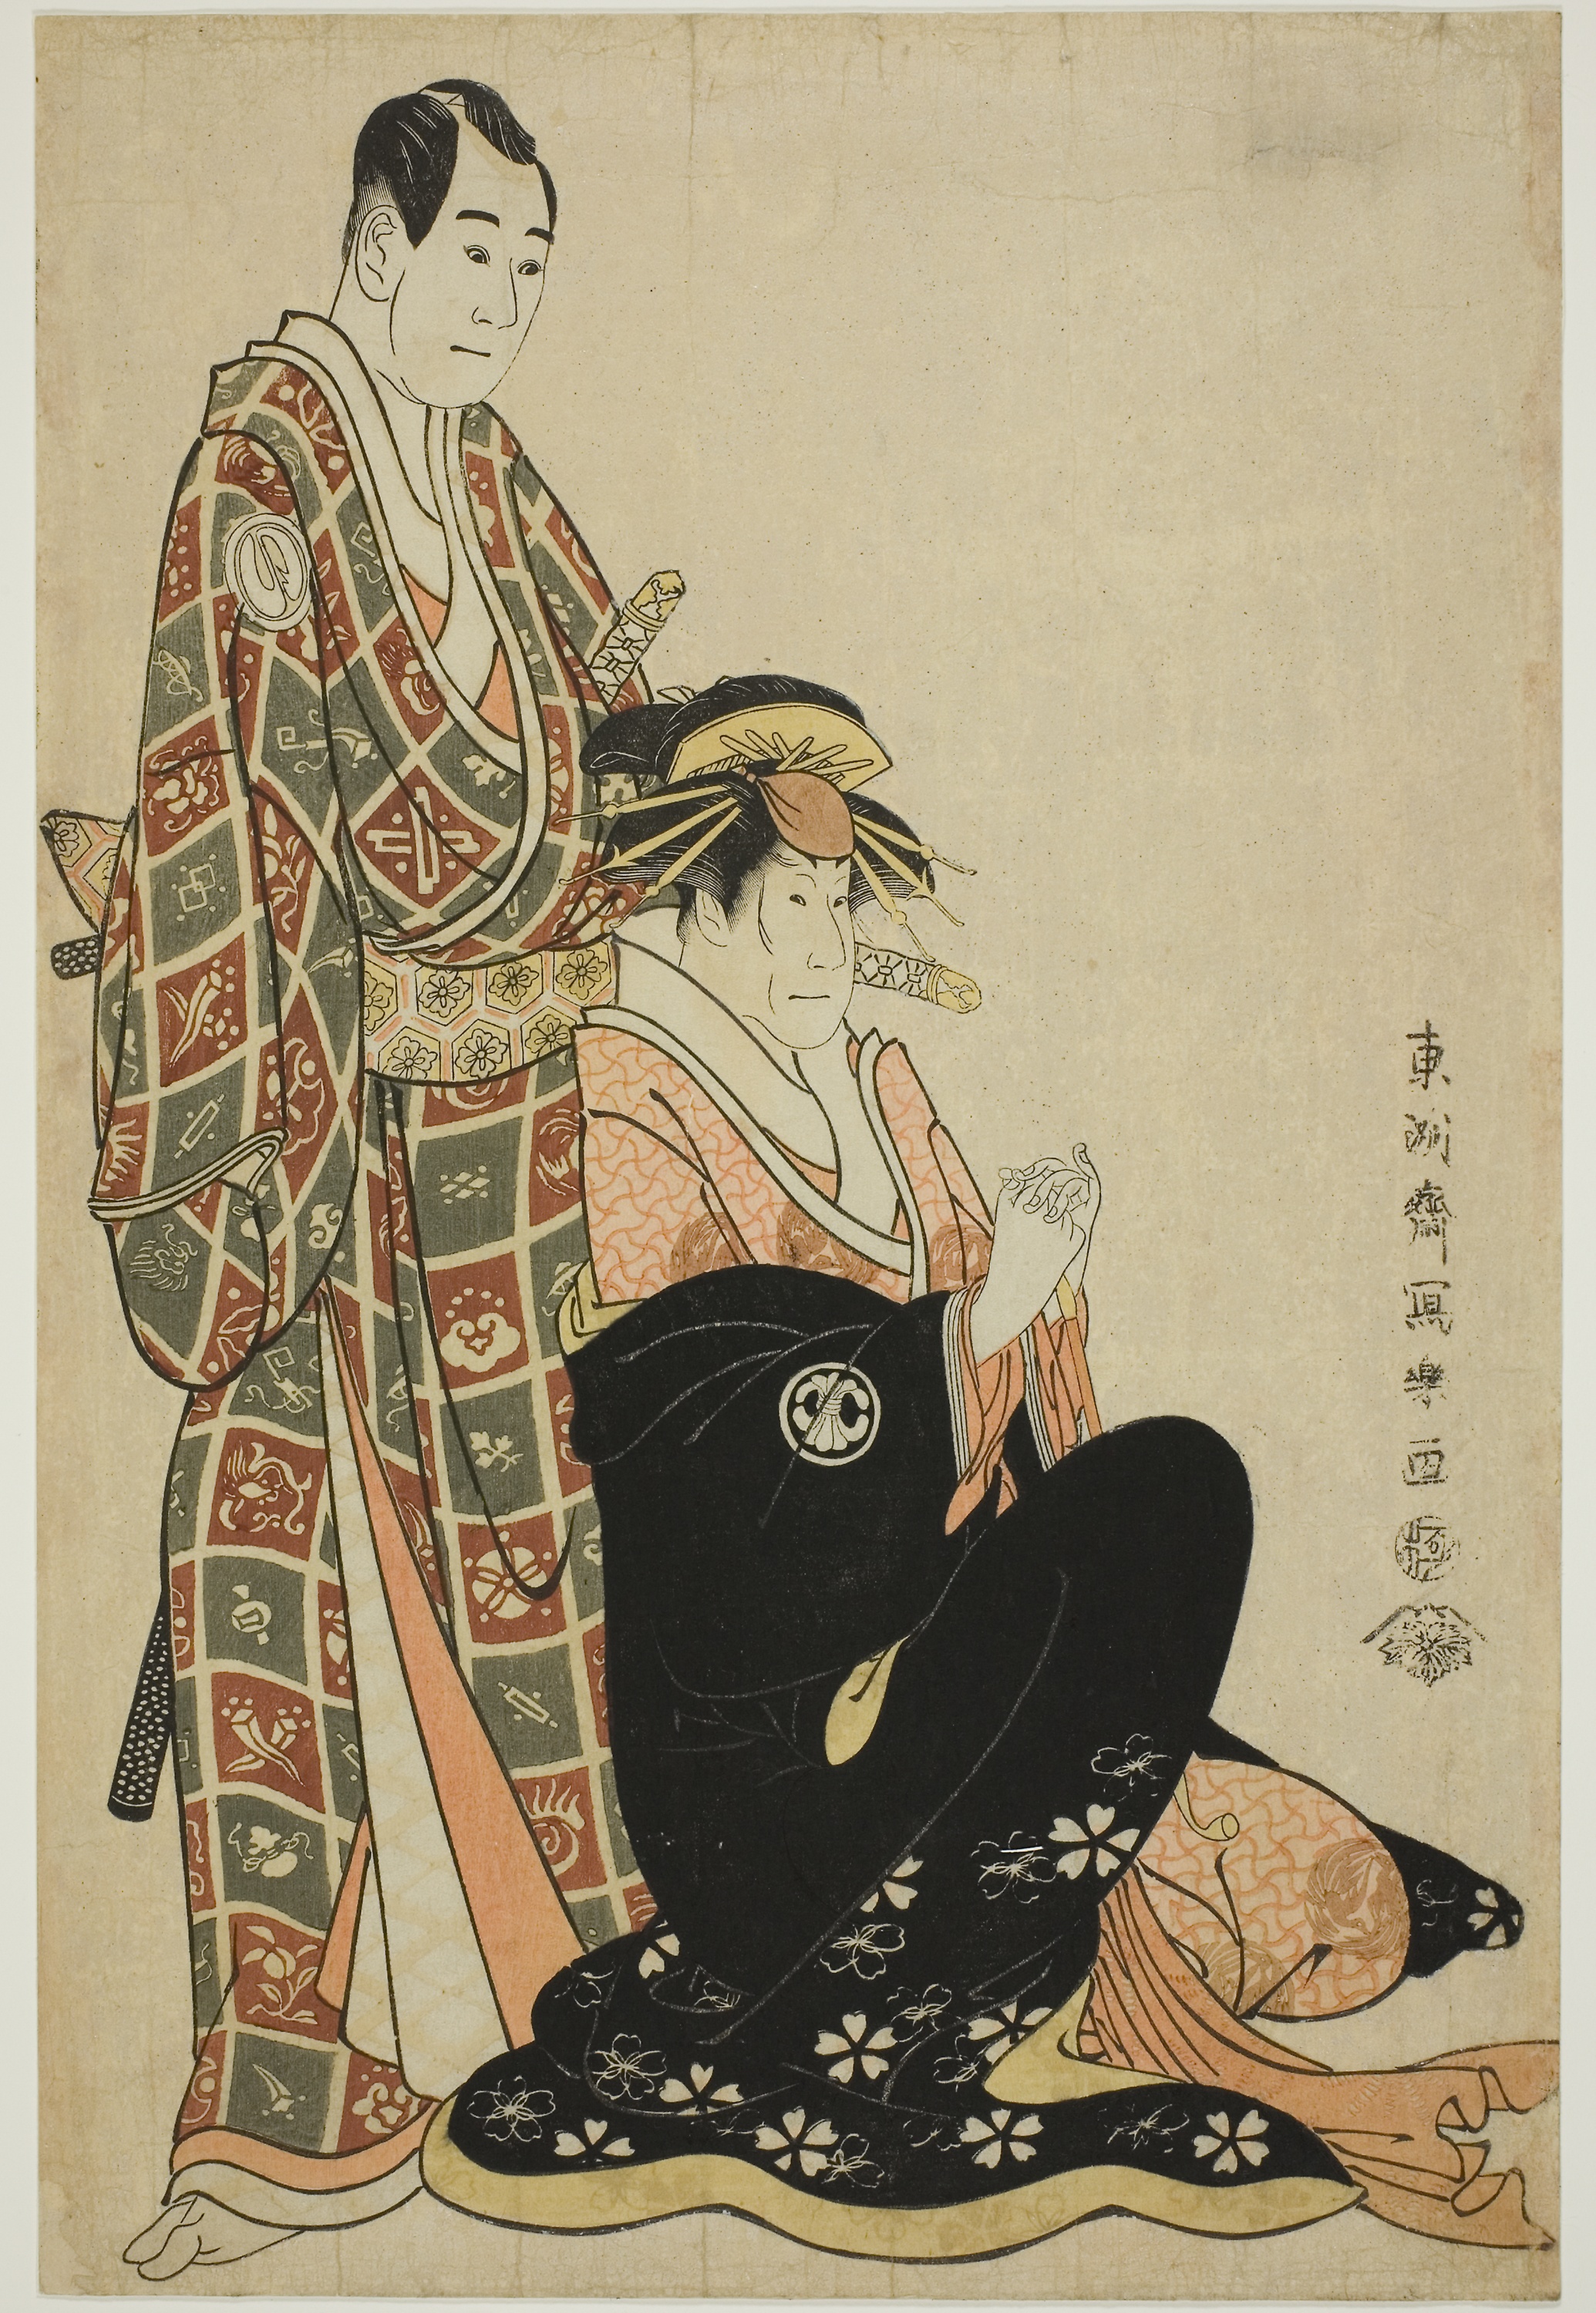
art, illustration, poster, sitting, painting